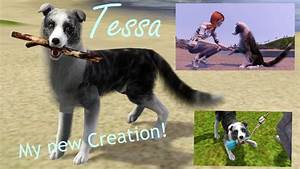
Label: dog